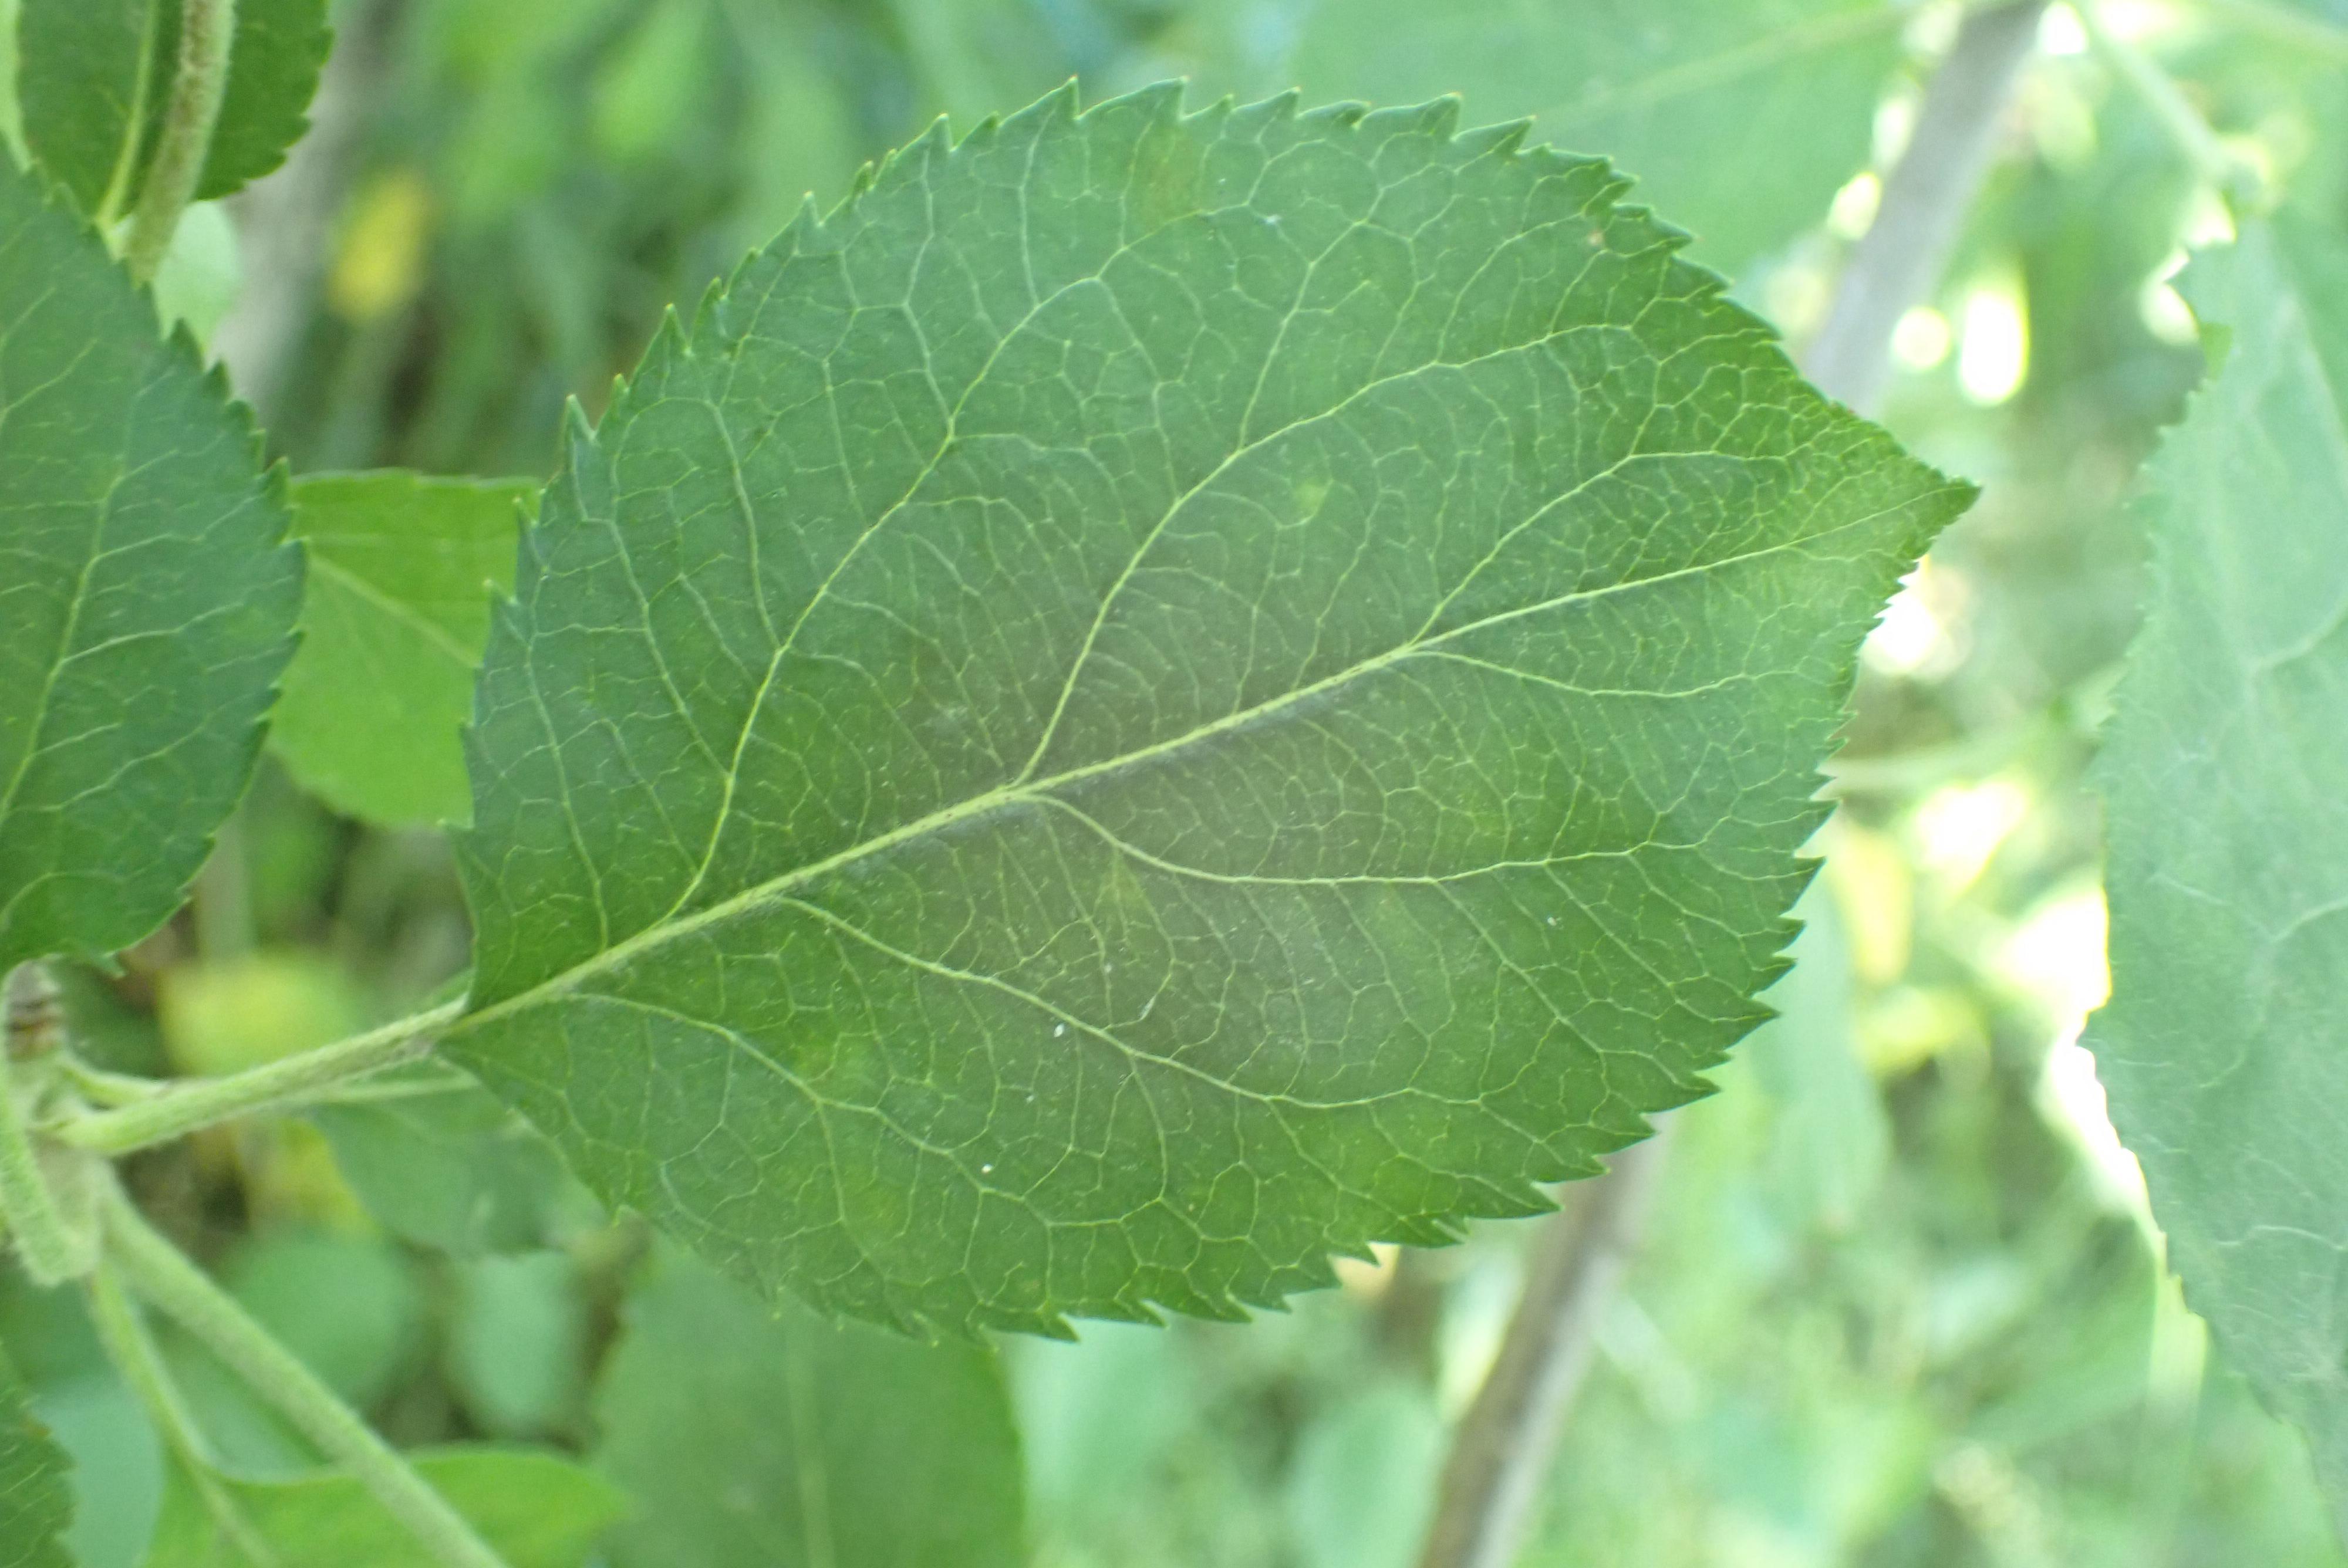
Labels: scab